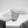
ASL letter: H